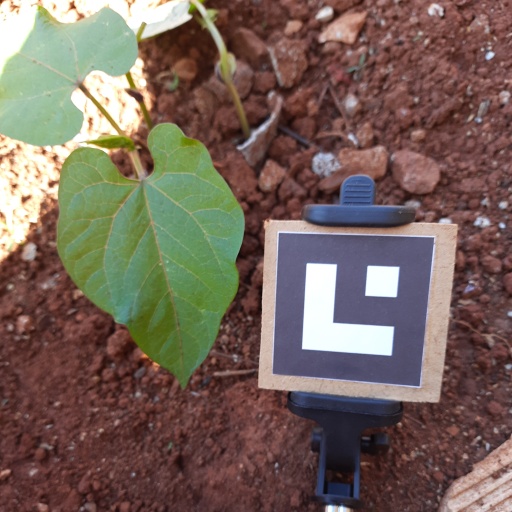
Observations: wavy surface, no eating holes, under shade